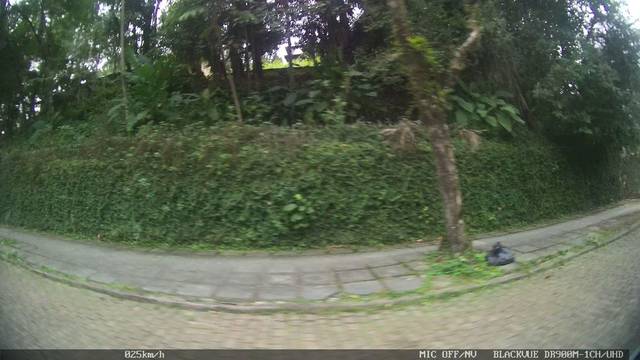
Region: Brazil
Coordinates: -26.299, -48.86